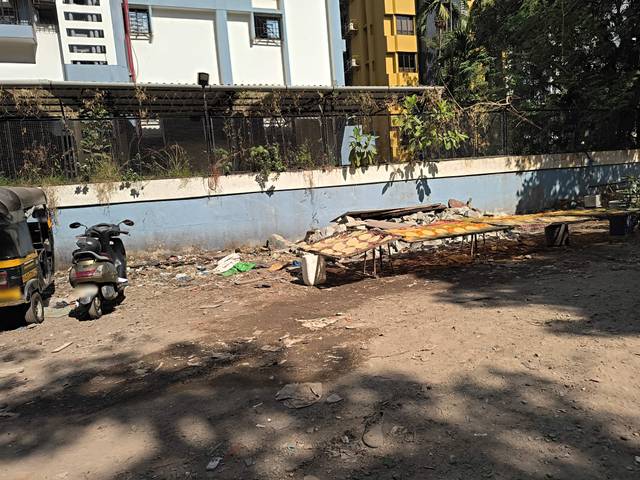
Region: India
Coordinates: 19.163, 72.851